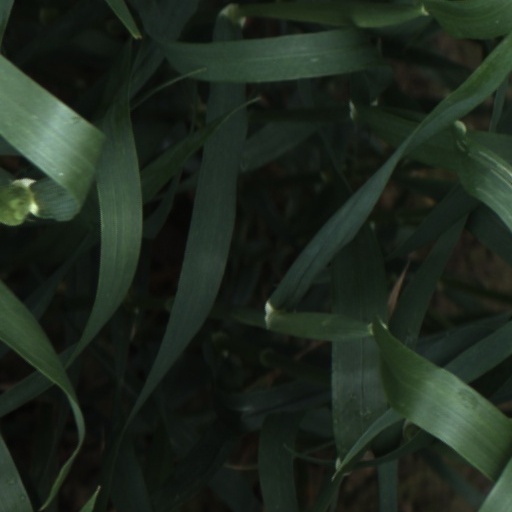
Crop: wheat